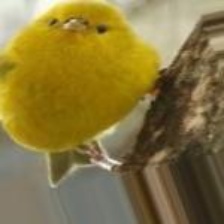
Species: ANIANIAU
Scientific name: MAGUMMA PARVA